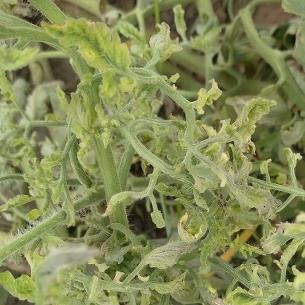
Crop: Tomato
Condition: virosis-d